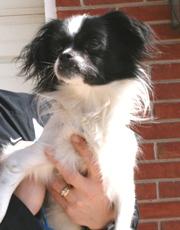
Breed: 249-n000106-Japanese_spaniel